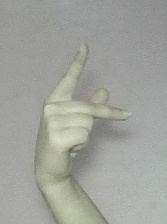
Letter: dha